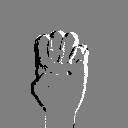
ASL letter: e